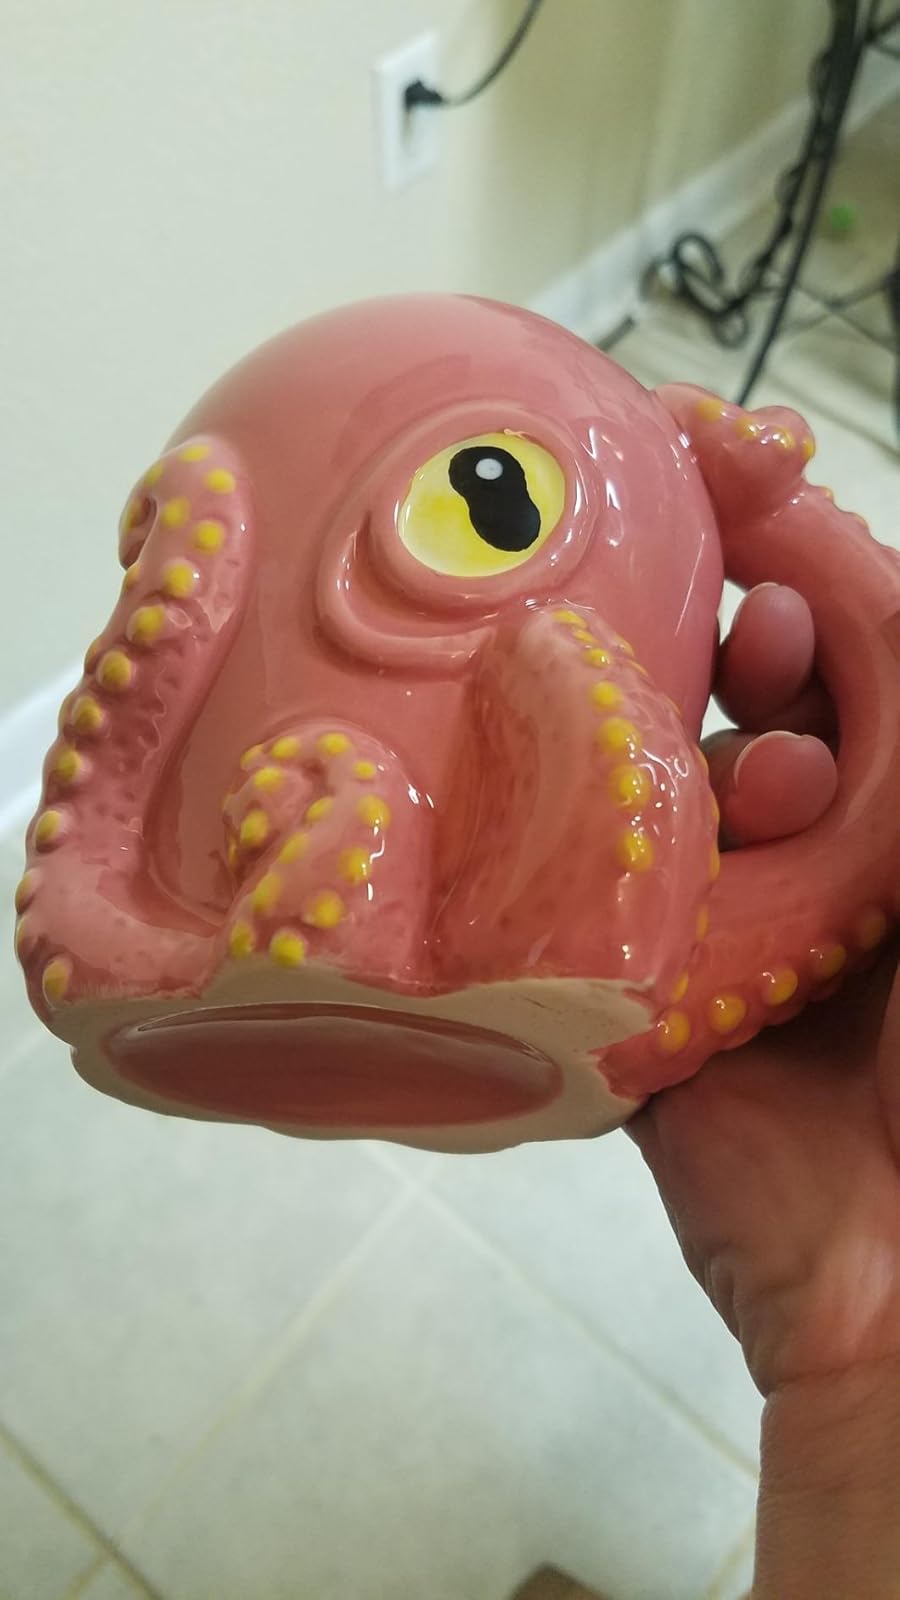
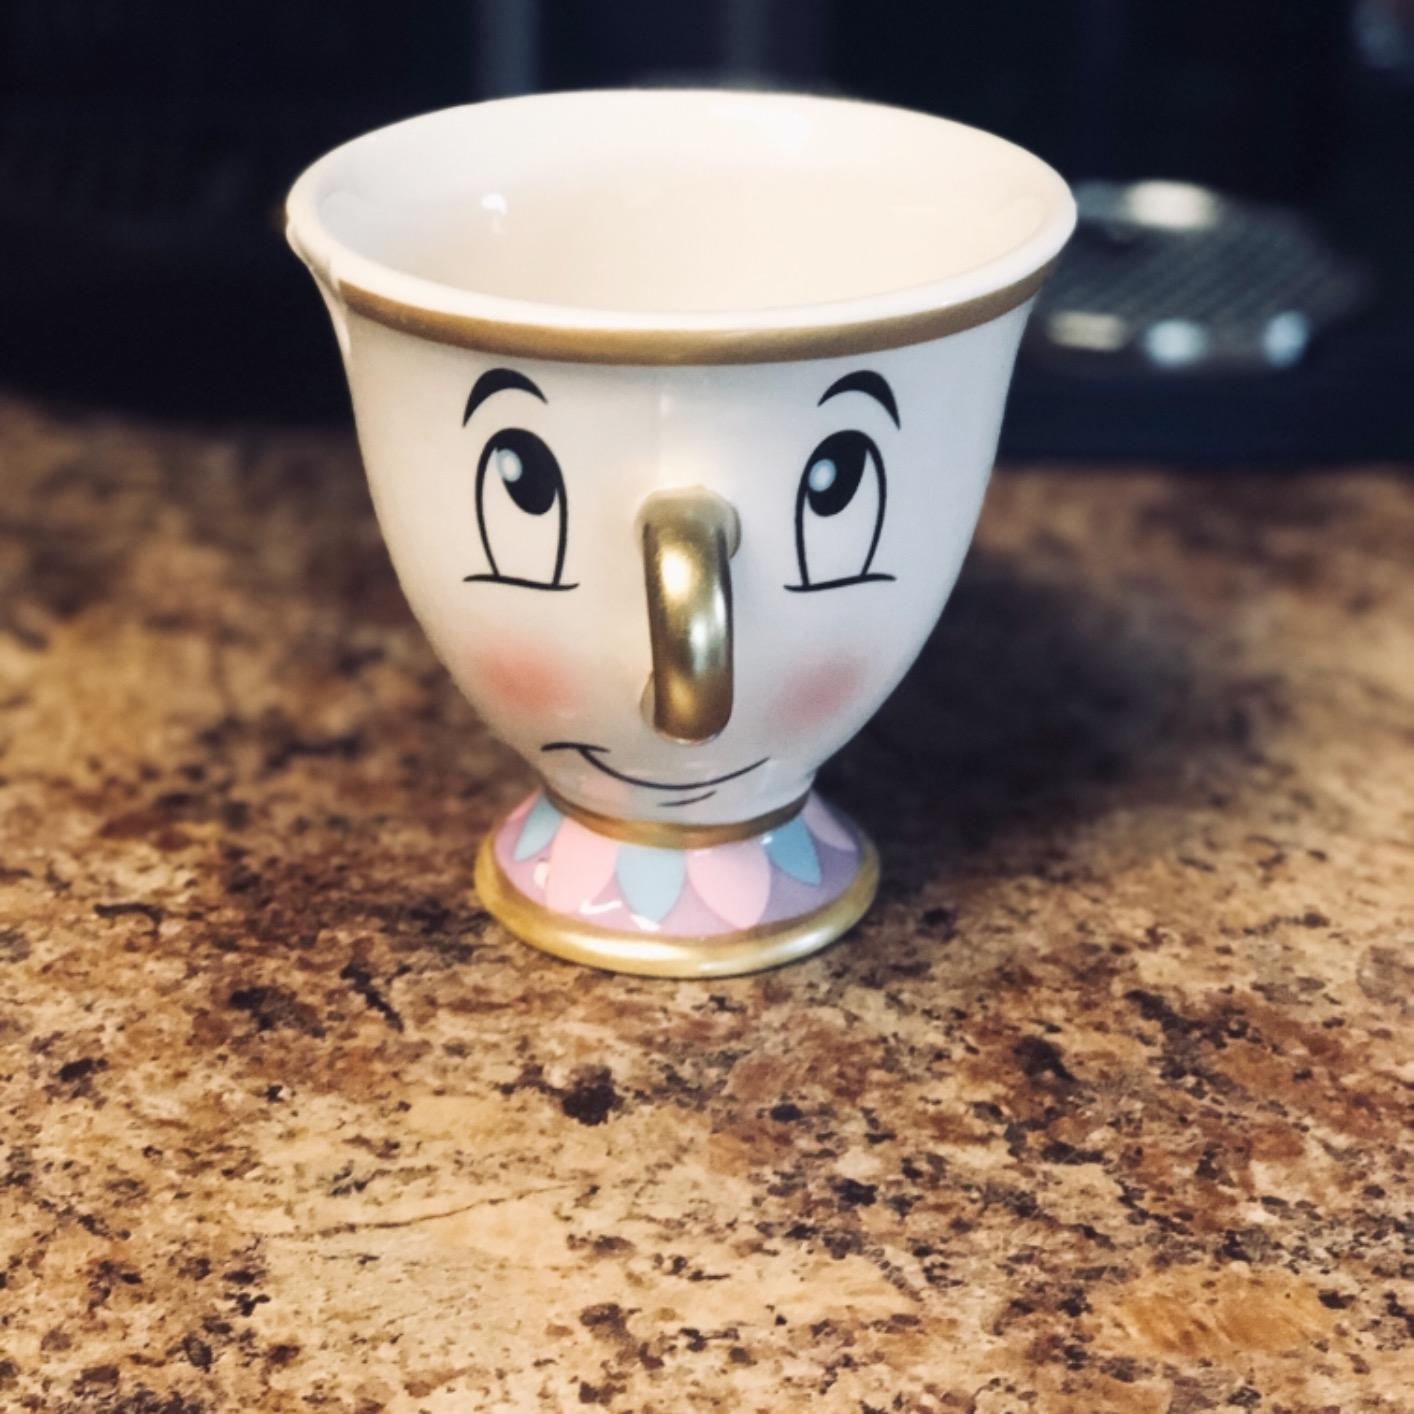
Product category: items_mug
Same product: no